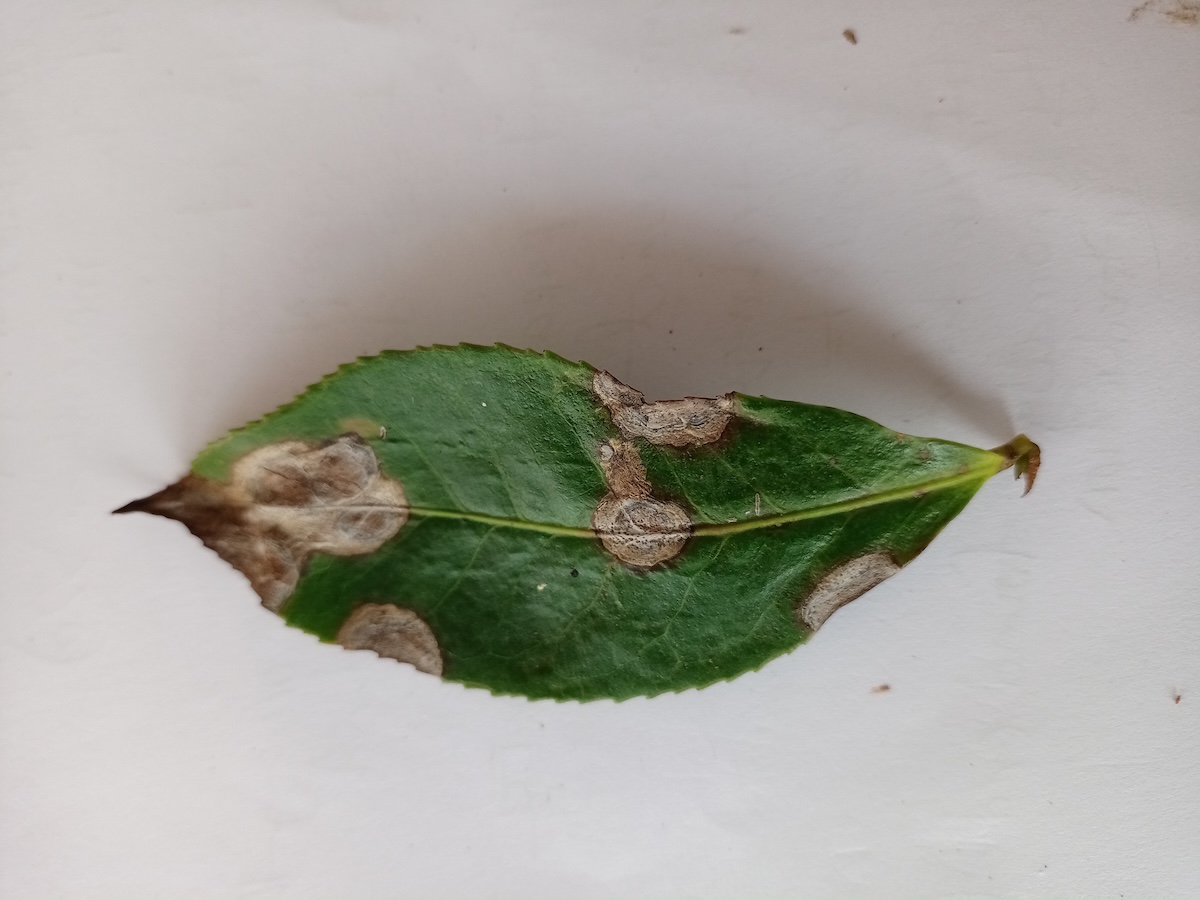
Label: Gray Blight